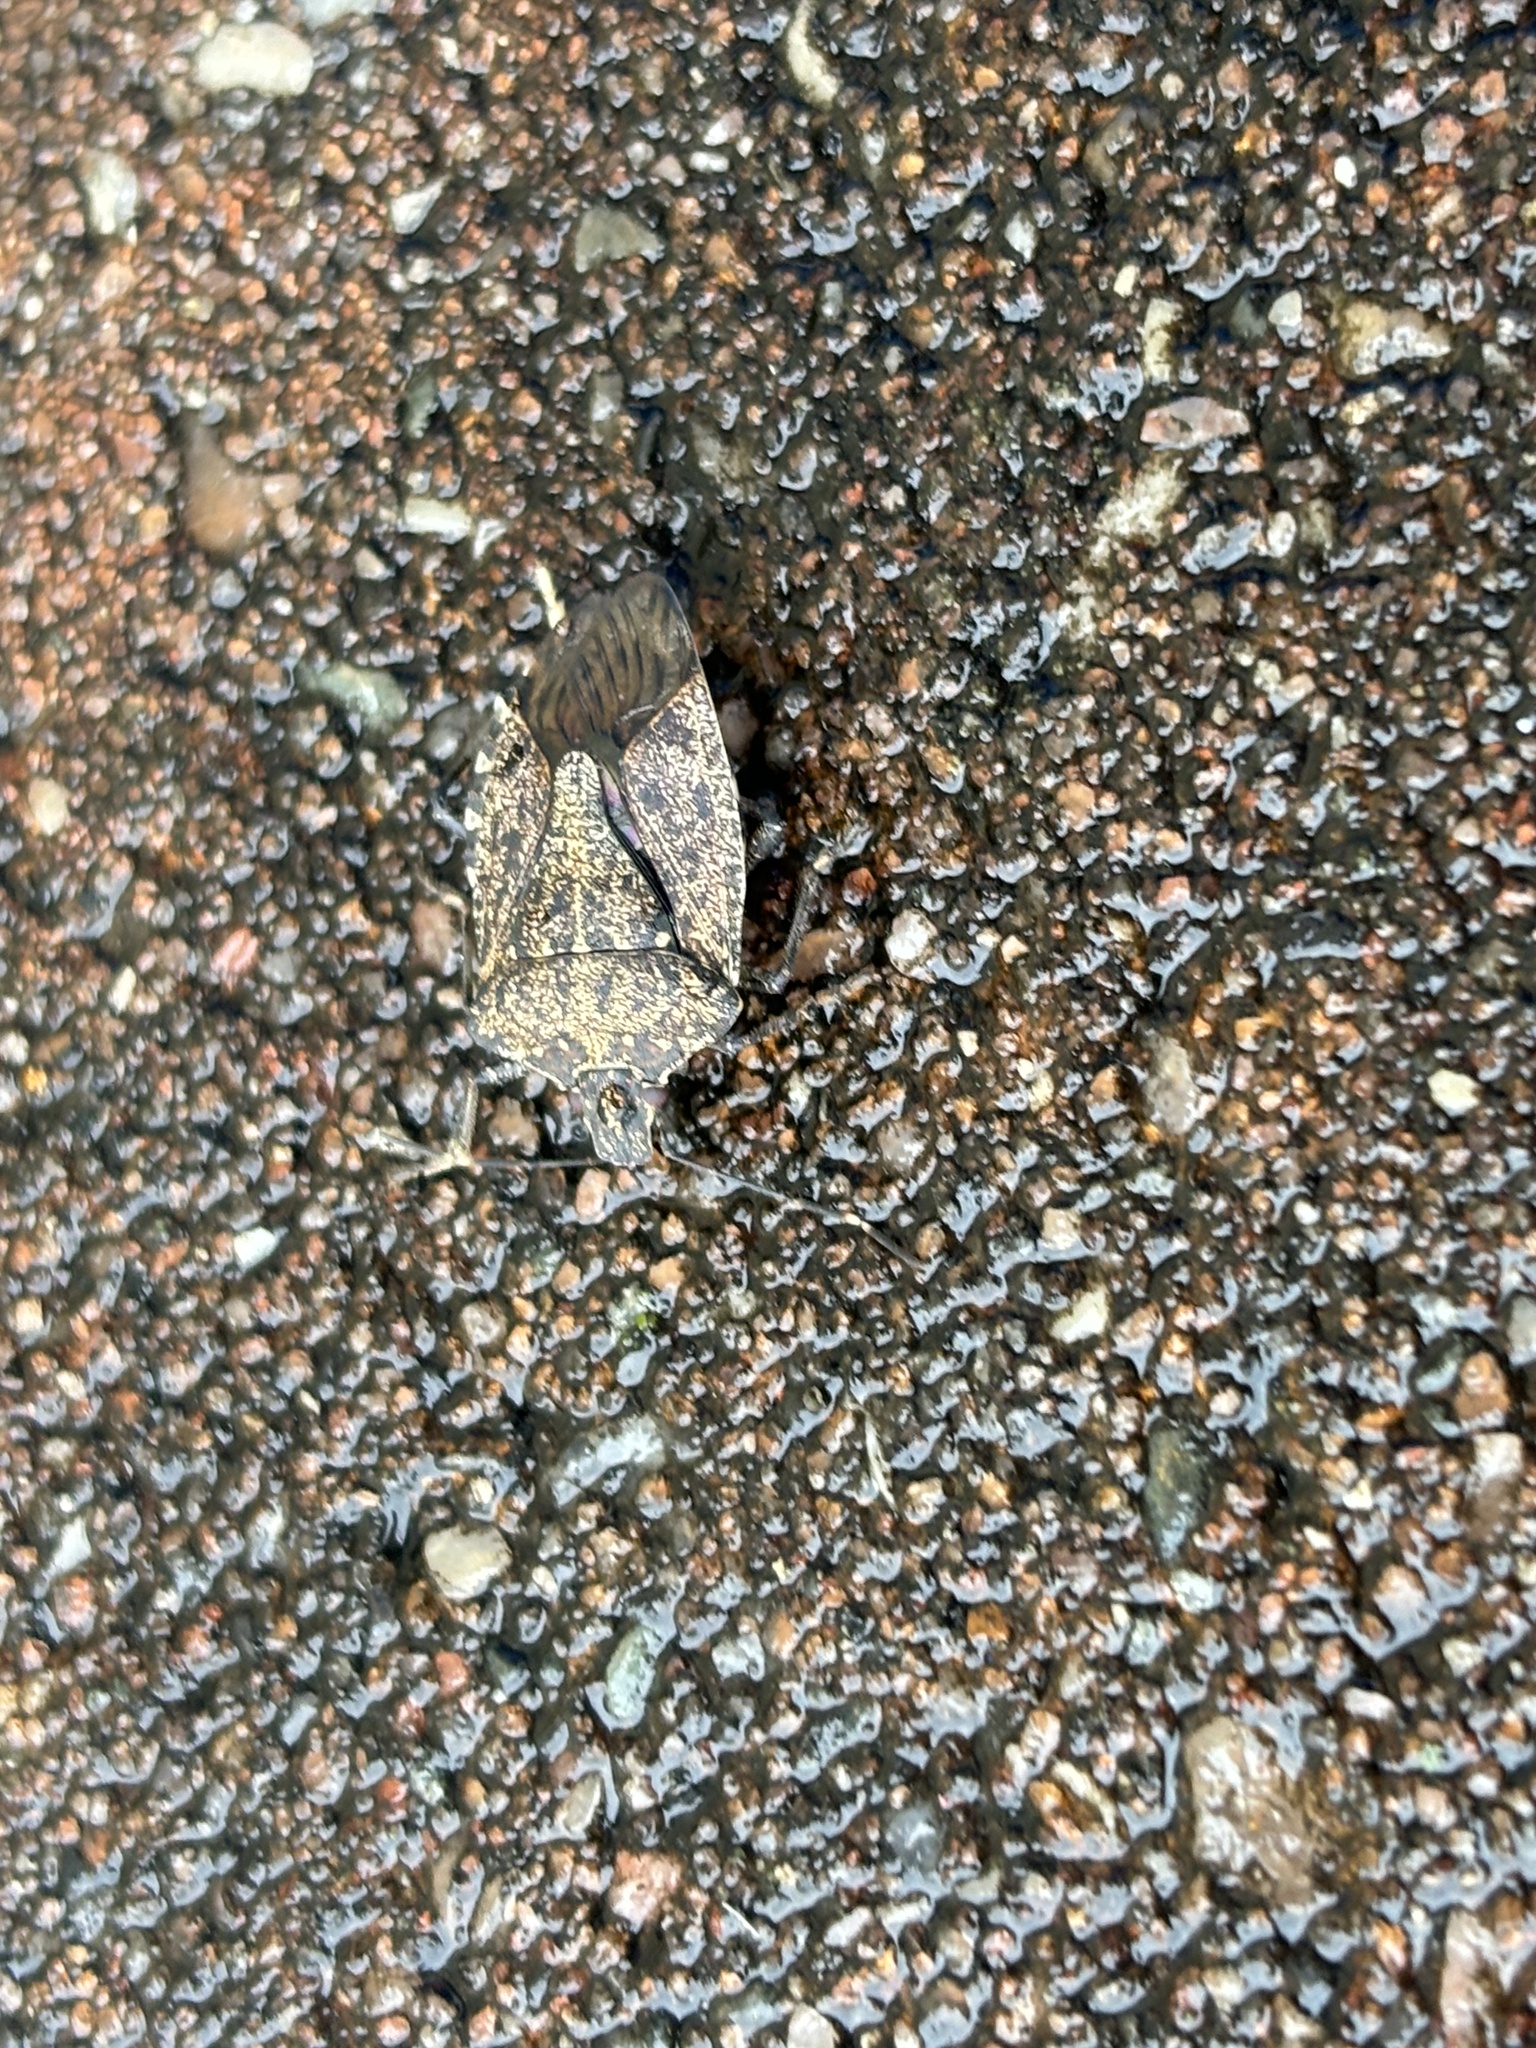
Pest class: stink_bug